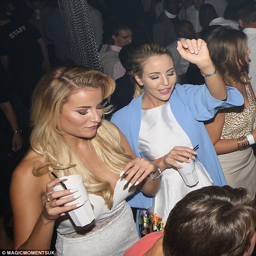
party time : person appeared to be having a great time with her pals as she hit the dance floor